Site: brandenburg
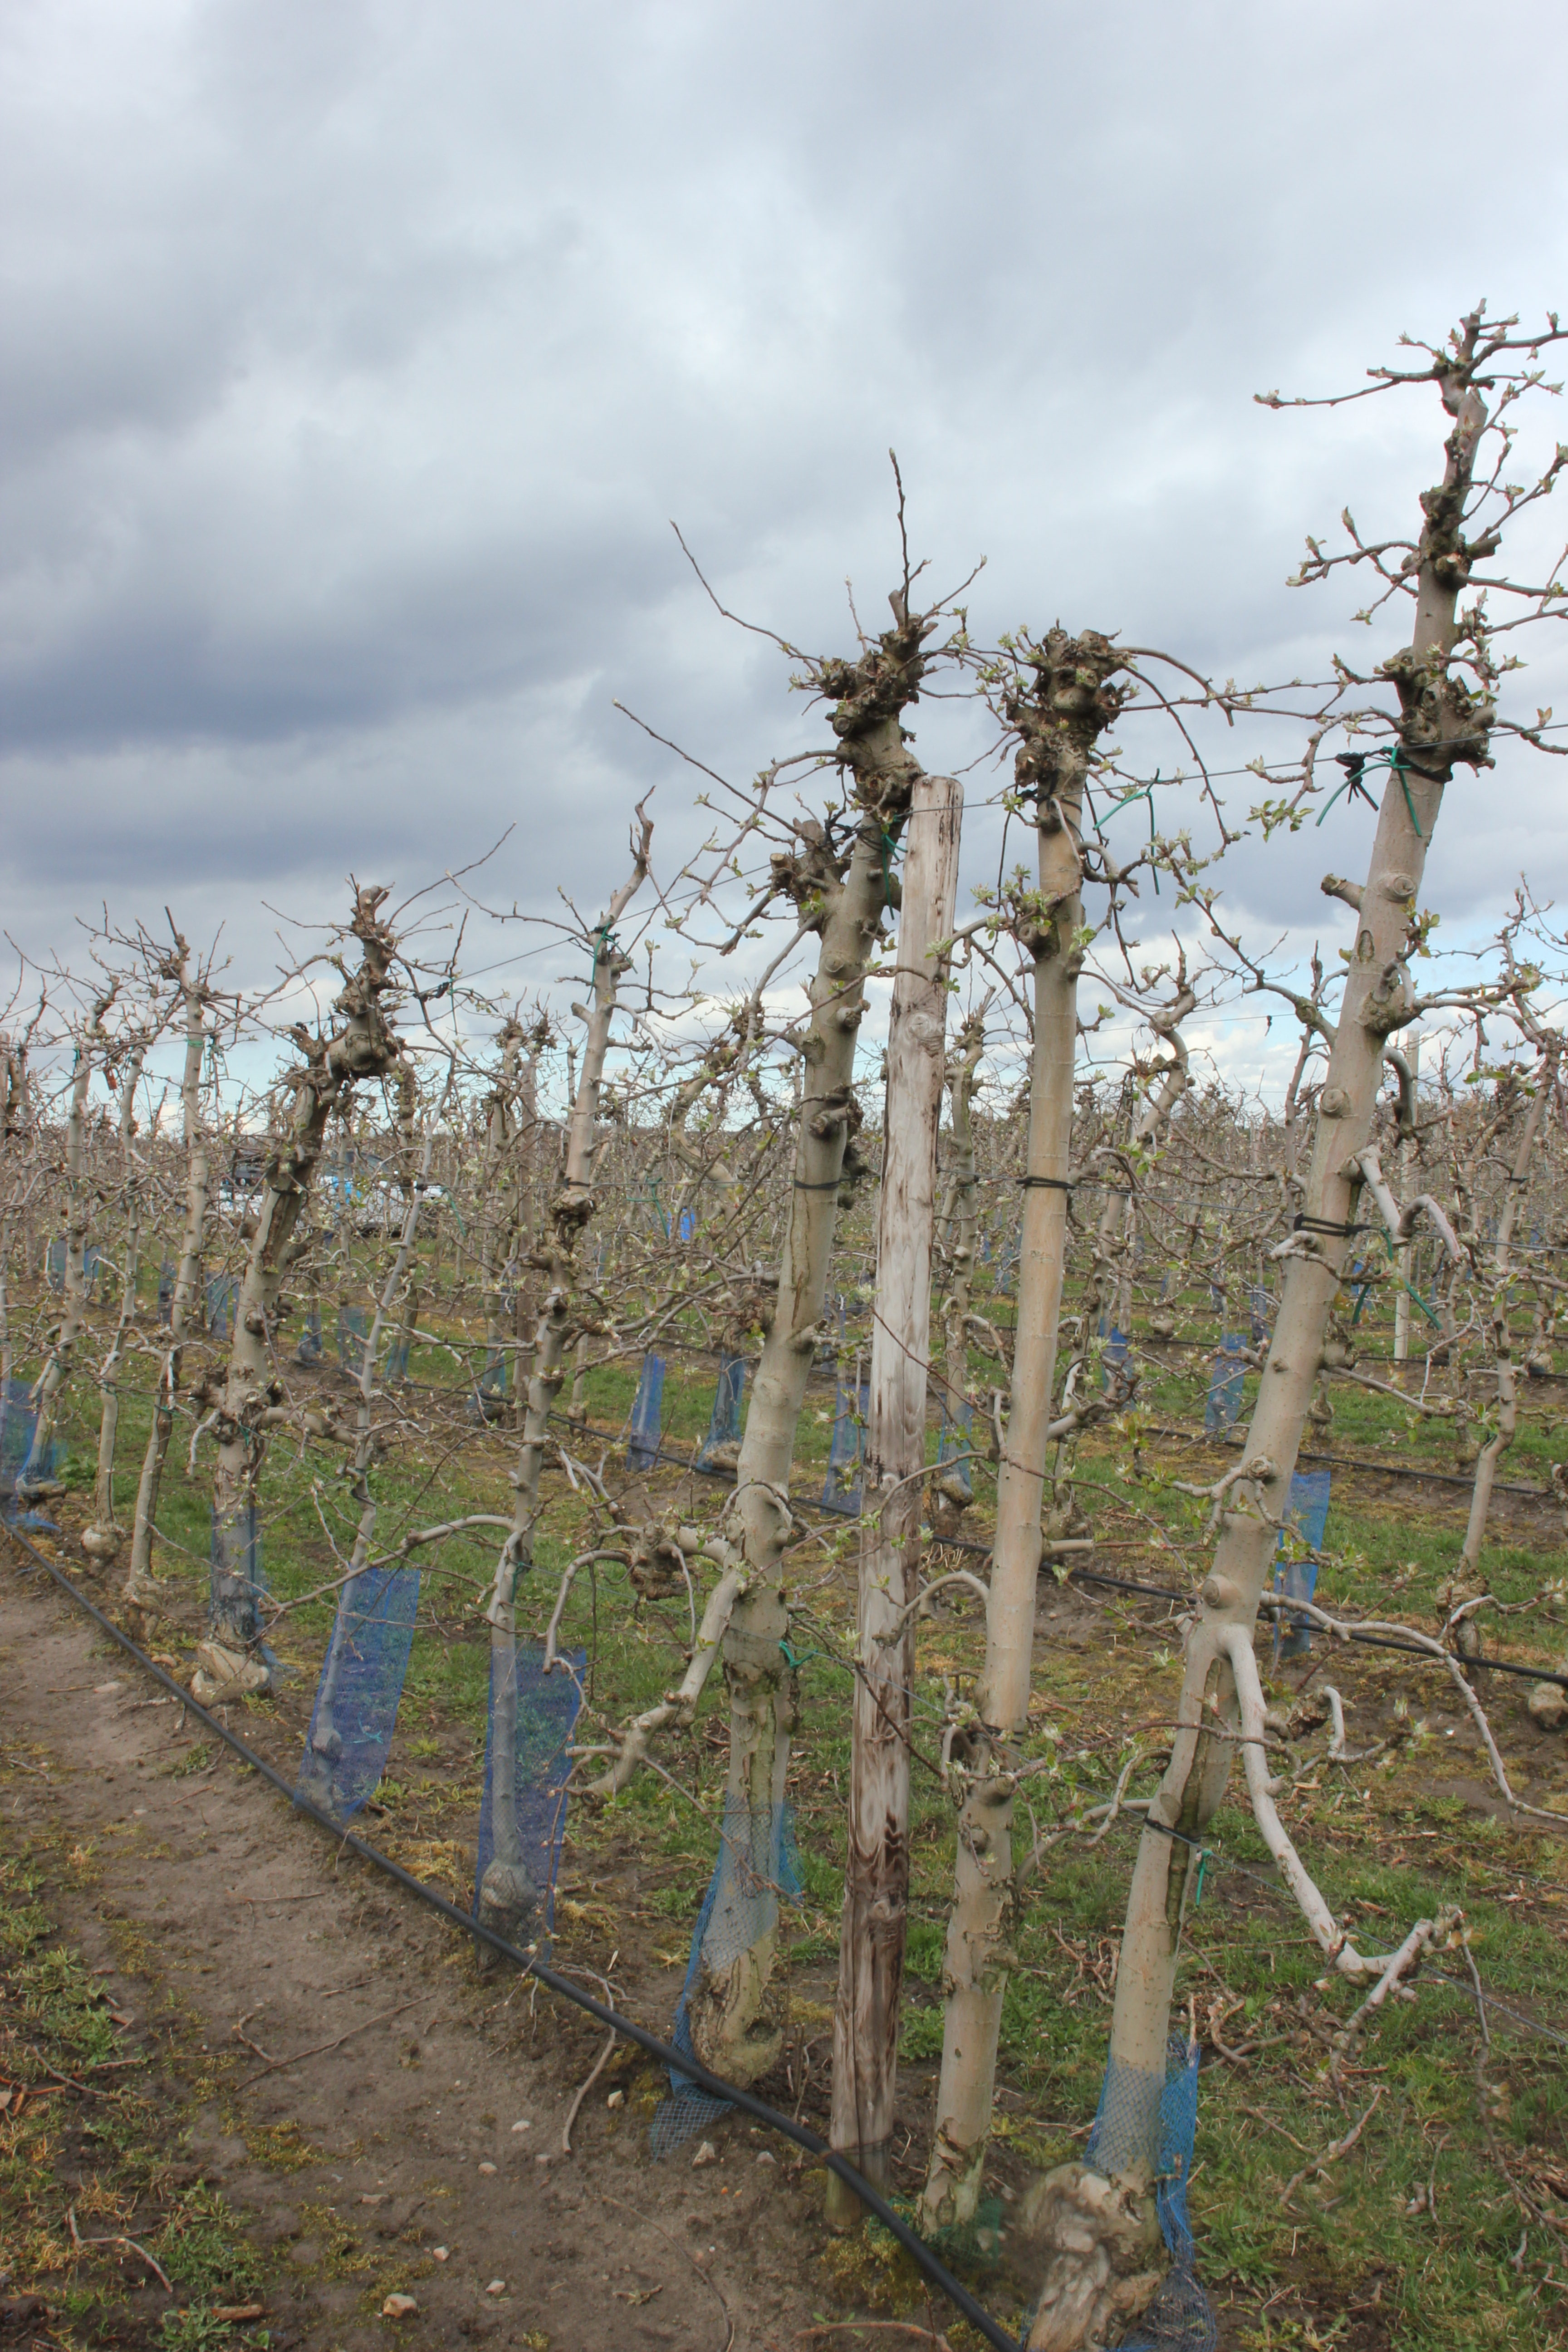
Growth stage (BBCH 55): Inflorescence emergence